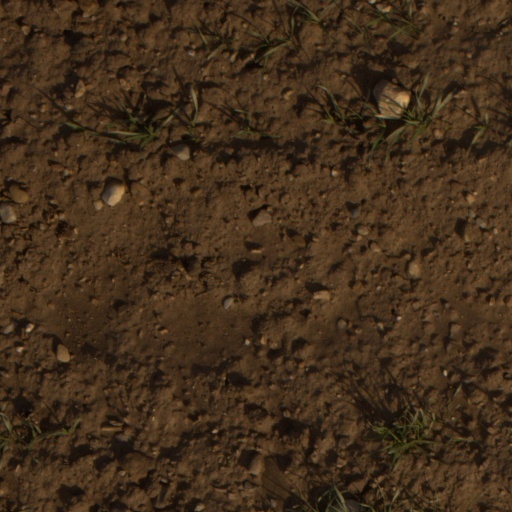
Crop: wheat